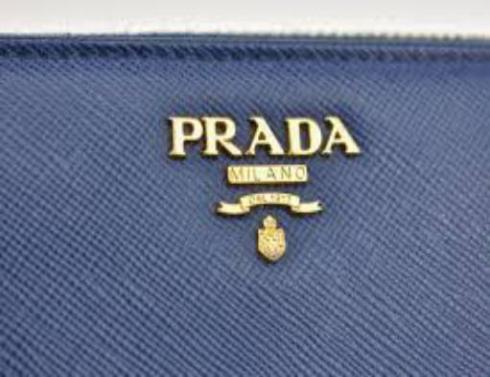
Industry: Clothes